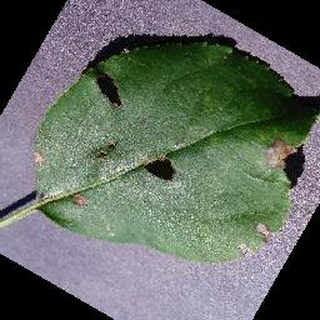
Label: apple_black_rot